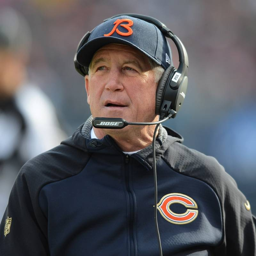
american football player waits for the results of a challenge during sunday 's game against sports team .